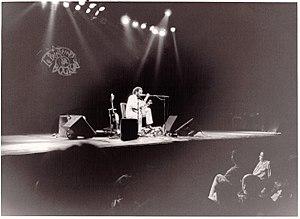
Concert au Printemps de Bourges
Bob Brozman est un guitariste et chanteur américain aussi à l'aise dans le blues, le folk, le jazz, et divers langages des musiques du monde.